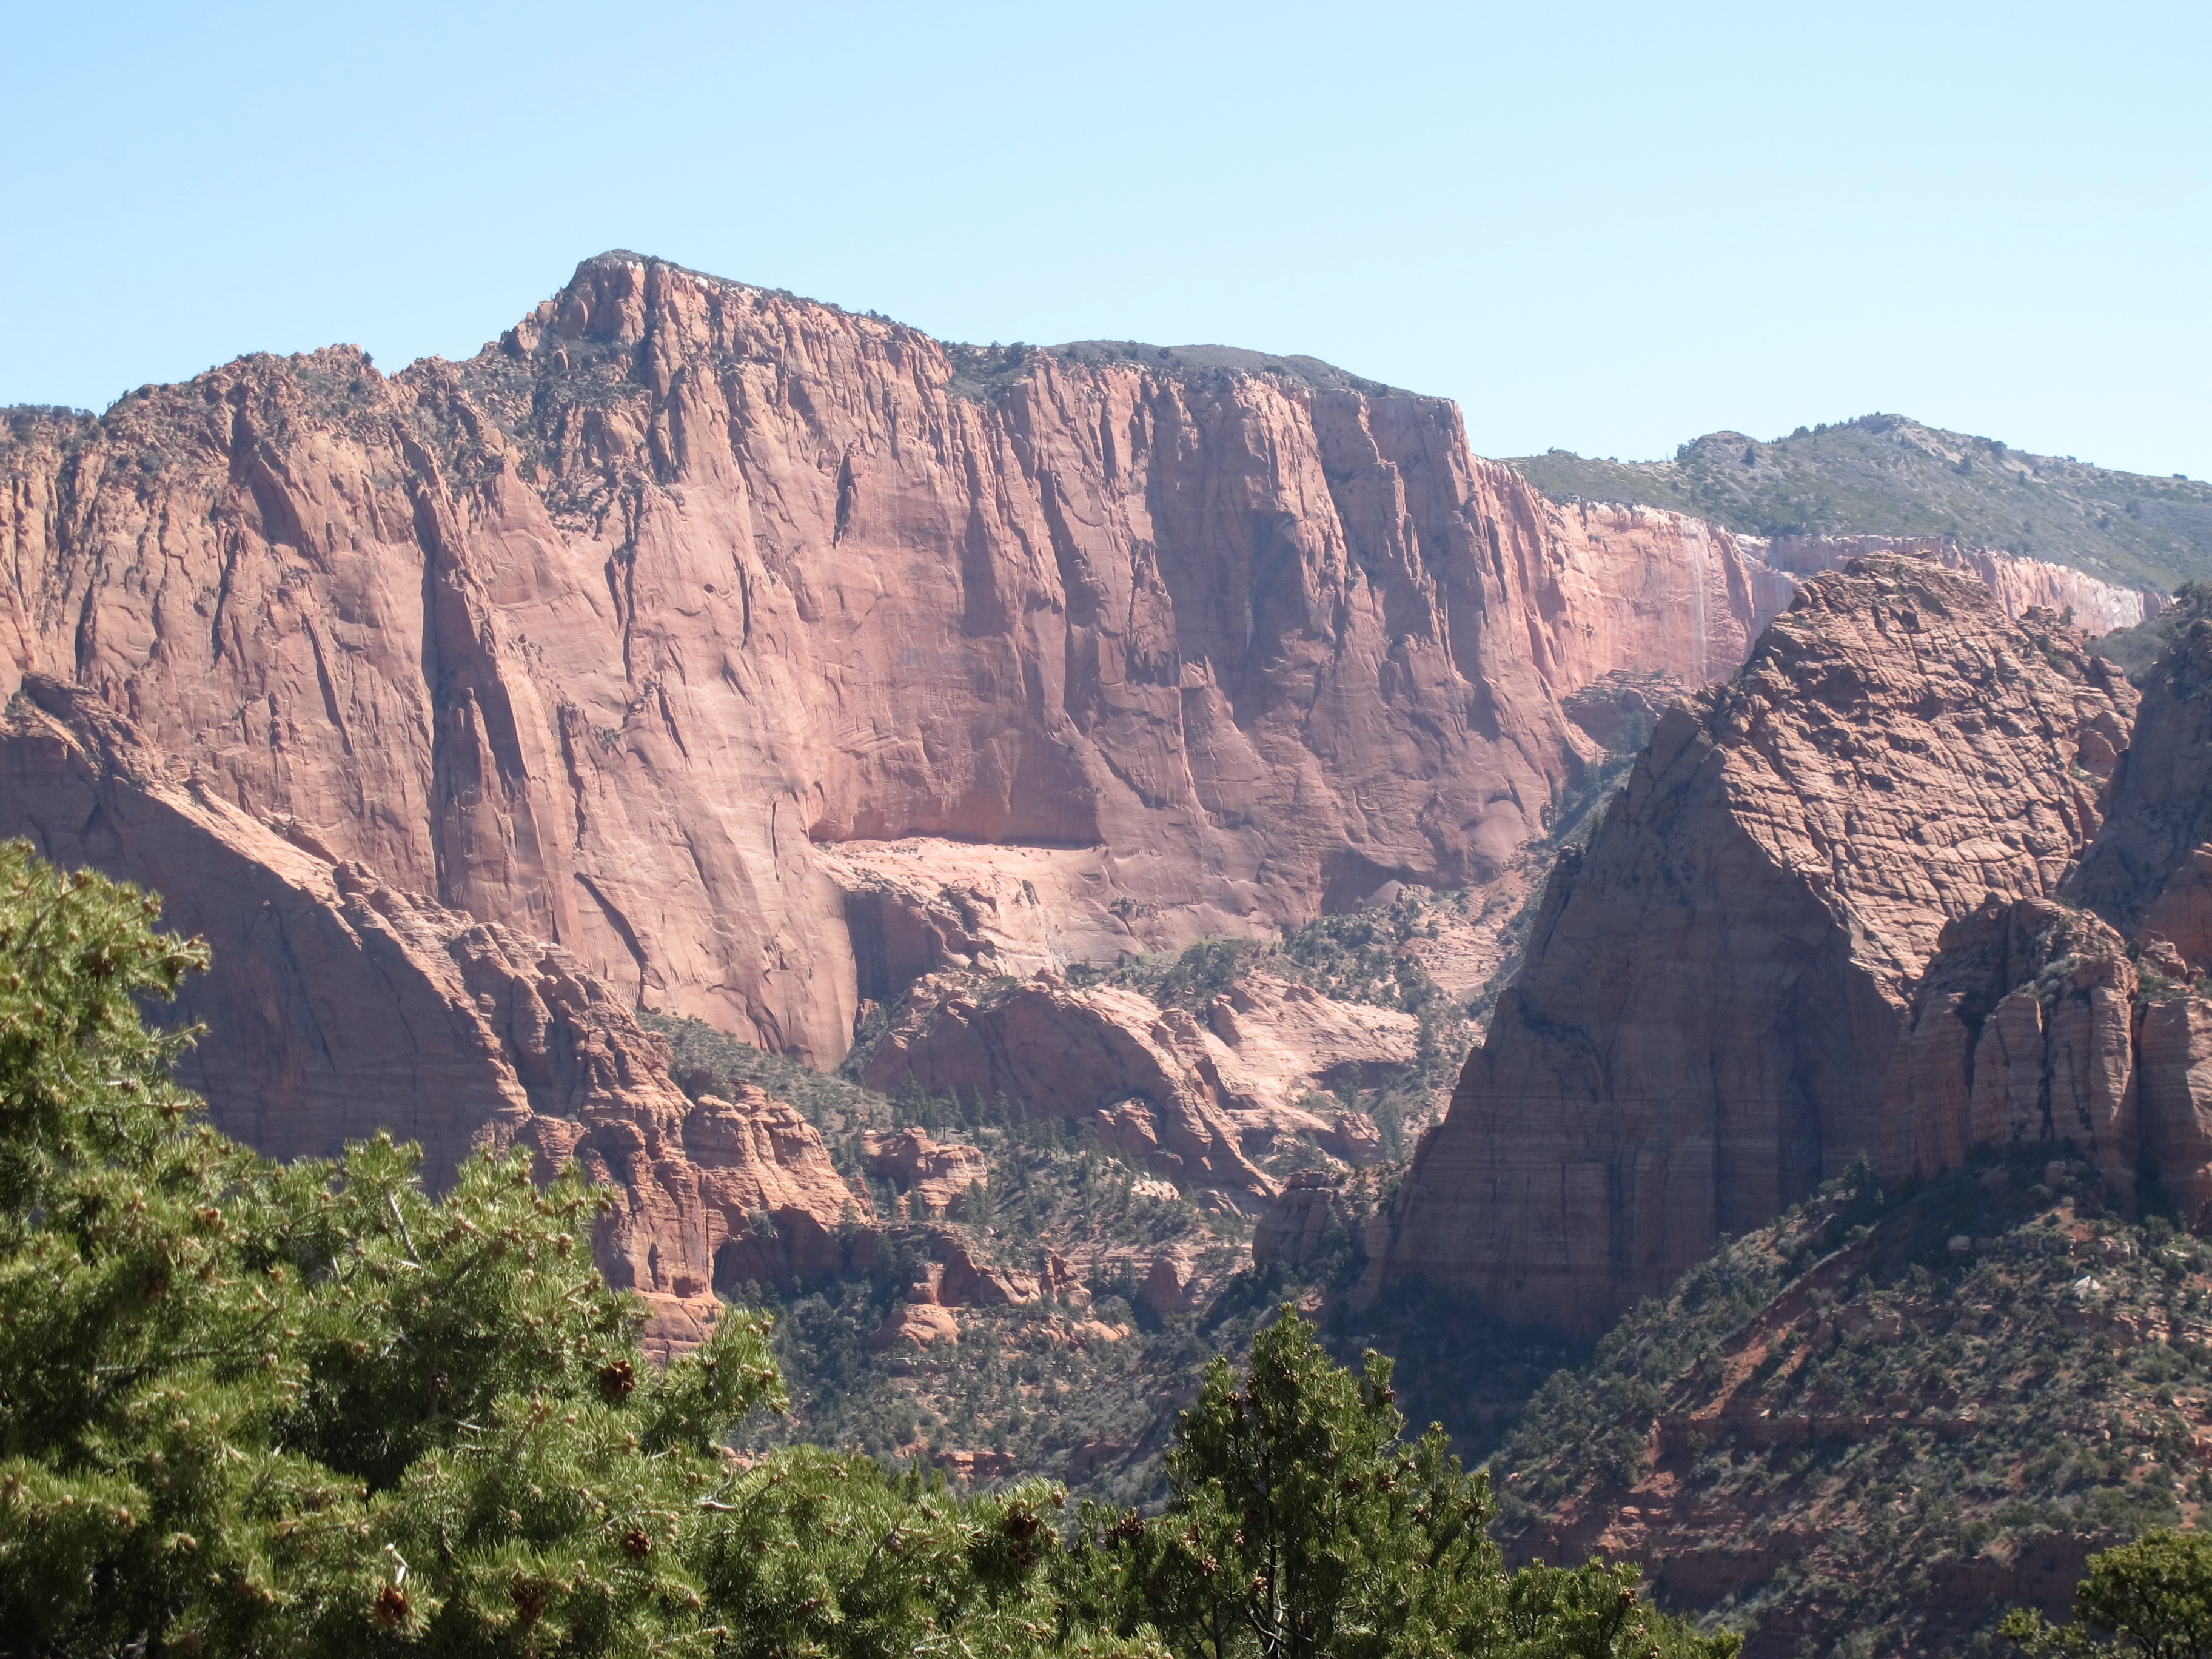
rock, mountain, valley, formation, cliff, park, canyon, terrain, national park, geology, utah, badlands, plateau, escarpment, arches national park, wadi, landform, geographical feature